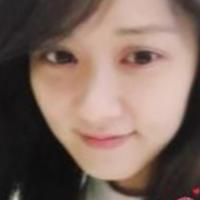
Age group: age 21-30